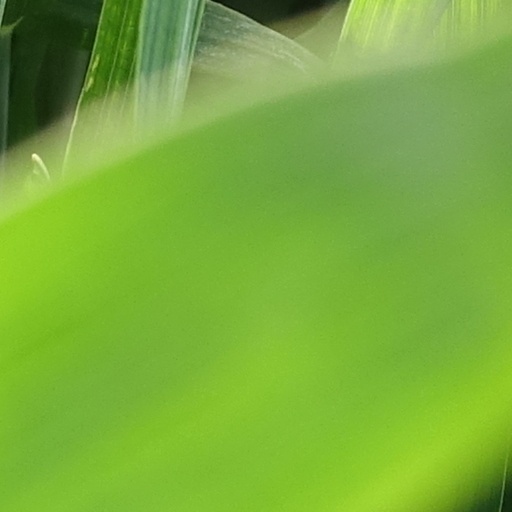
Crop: wheat